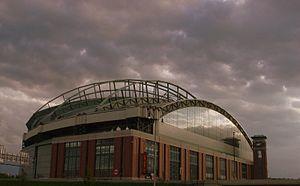
Le Miller Park est un stade de baseball situé près du site de l'ancien Milwaukee County Stadium au sud-ouest de l'intersection entre l'Interstate 94, U.S. Highway 41 et Miller Park Way à l'ouest de Milwaukee dans le Wisconsin.